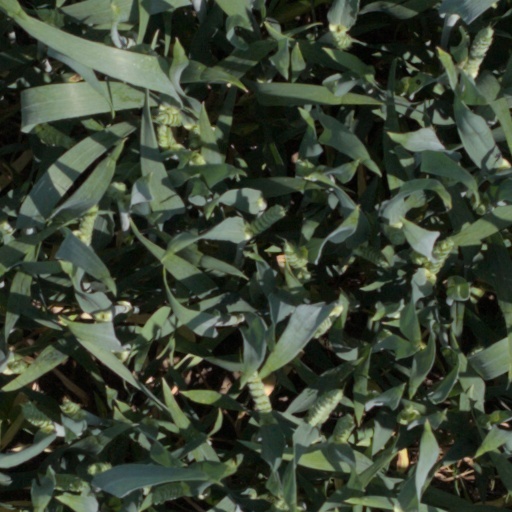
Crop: wheat